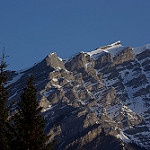
Scene: Outdoor